Kingman (British horse)

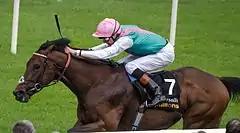
Kingman at the Irish 2000 Guineas

Kingman (foaled 26 February 2011) is a champion British Thoroughbred racehorse who was the 2014 European Horse of the Year after winning the Irish 2000 Guineas, St. James's Palace Stakes, Sussex Stakes and Prix Jacques le Marois. He is now a successful sire.